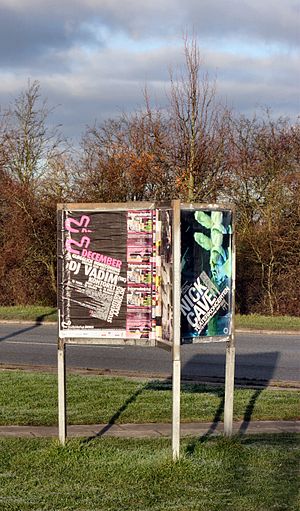
Plakatsøjle
"""Plakatsøjle"" i Aarhus"
Plakatsøjle i Århus, Denmark
En plakatsøjle er en søjle, i det offentlige rum, til at sætte plakater op på. Plakatsøjlen blev opfundet i 1854 af Ernst Litfaß. Plakatsøjler er ikke altid søjler, de kan også udformes som plane flader der er sat sammen på forskelig måde.